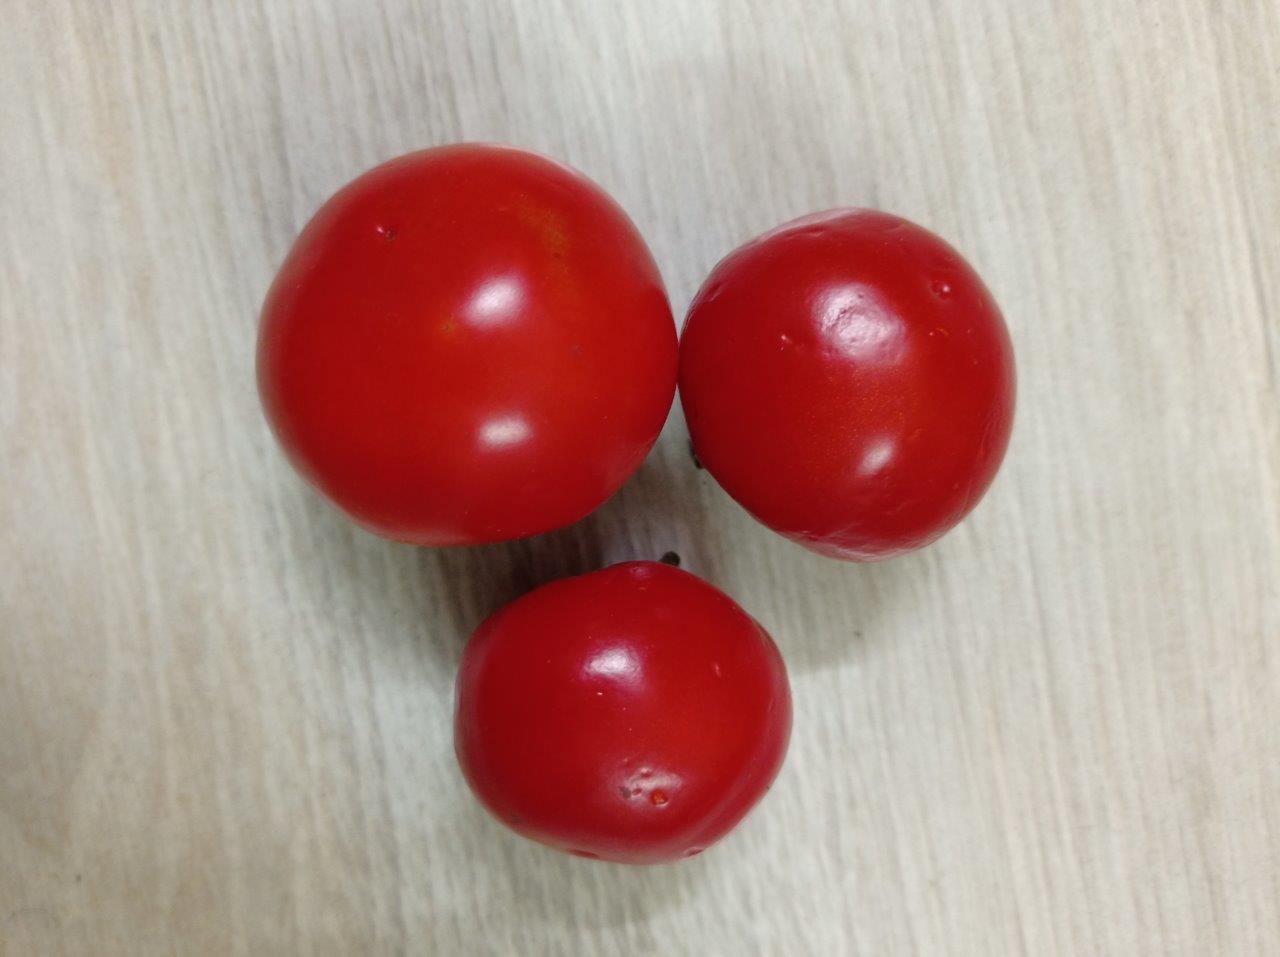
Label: Fresh